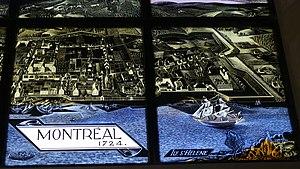
Détail d'un des vitraux de l'église Saint-Pierre-et-Saint-Paul
Hiers-Brouage est une ancienne commune du Sud-Ouest de la France située dans le département de la Charente-Maritime. Ses habitants sont appelés les Hiersois et Hiersoises, ou les Brouageais et Brouageaises. Le 1ᵉʳ janvier 2019, elle fusionne avec Marennes pour former la commune nouvelle de Marennes-Hiers-Brouage.